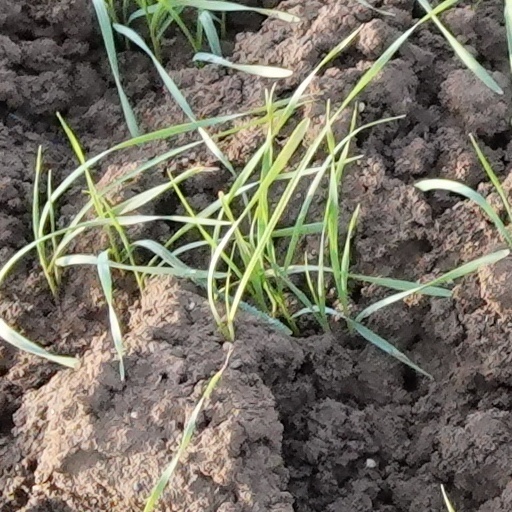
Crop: wheat